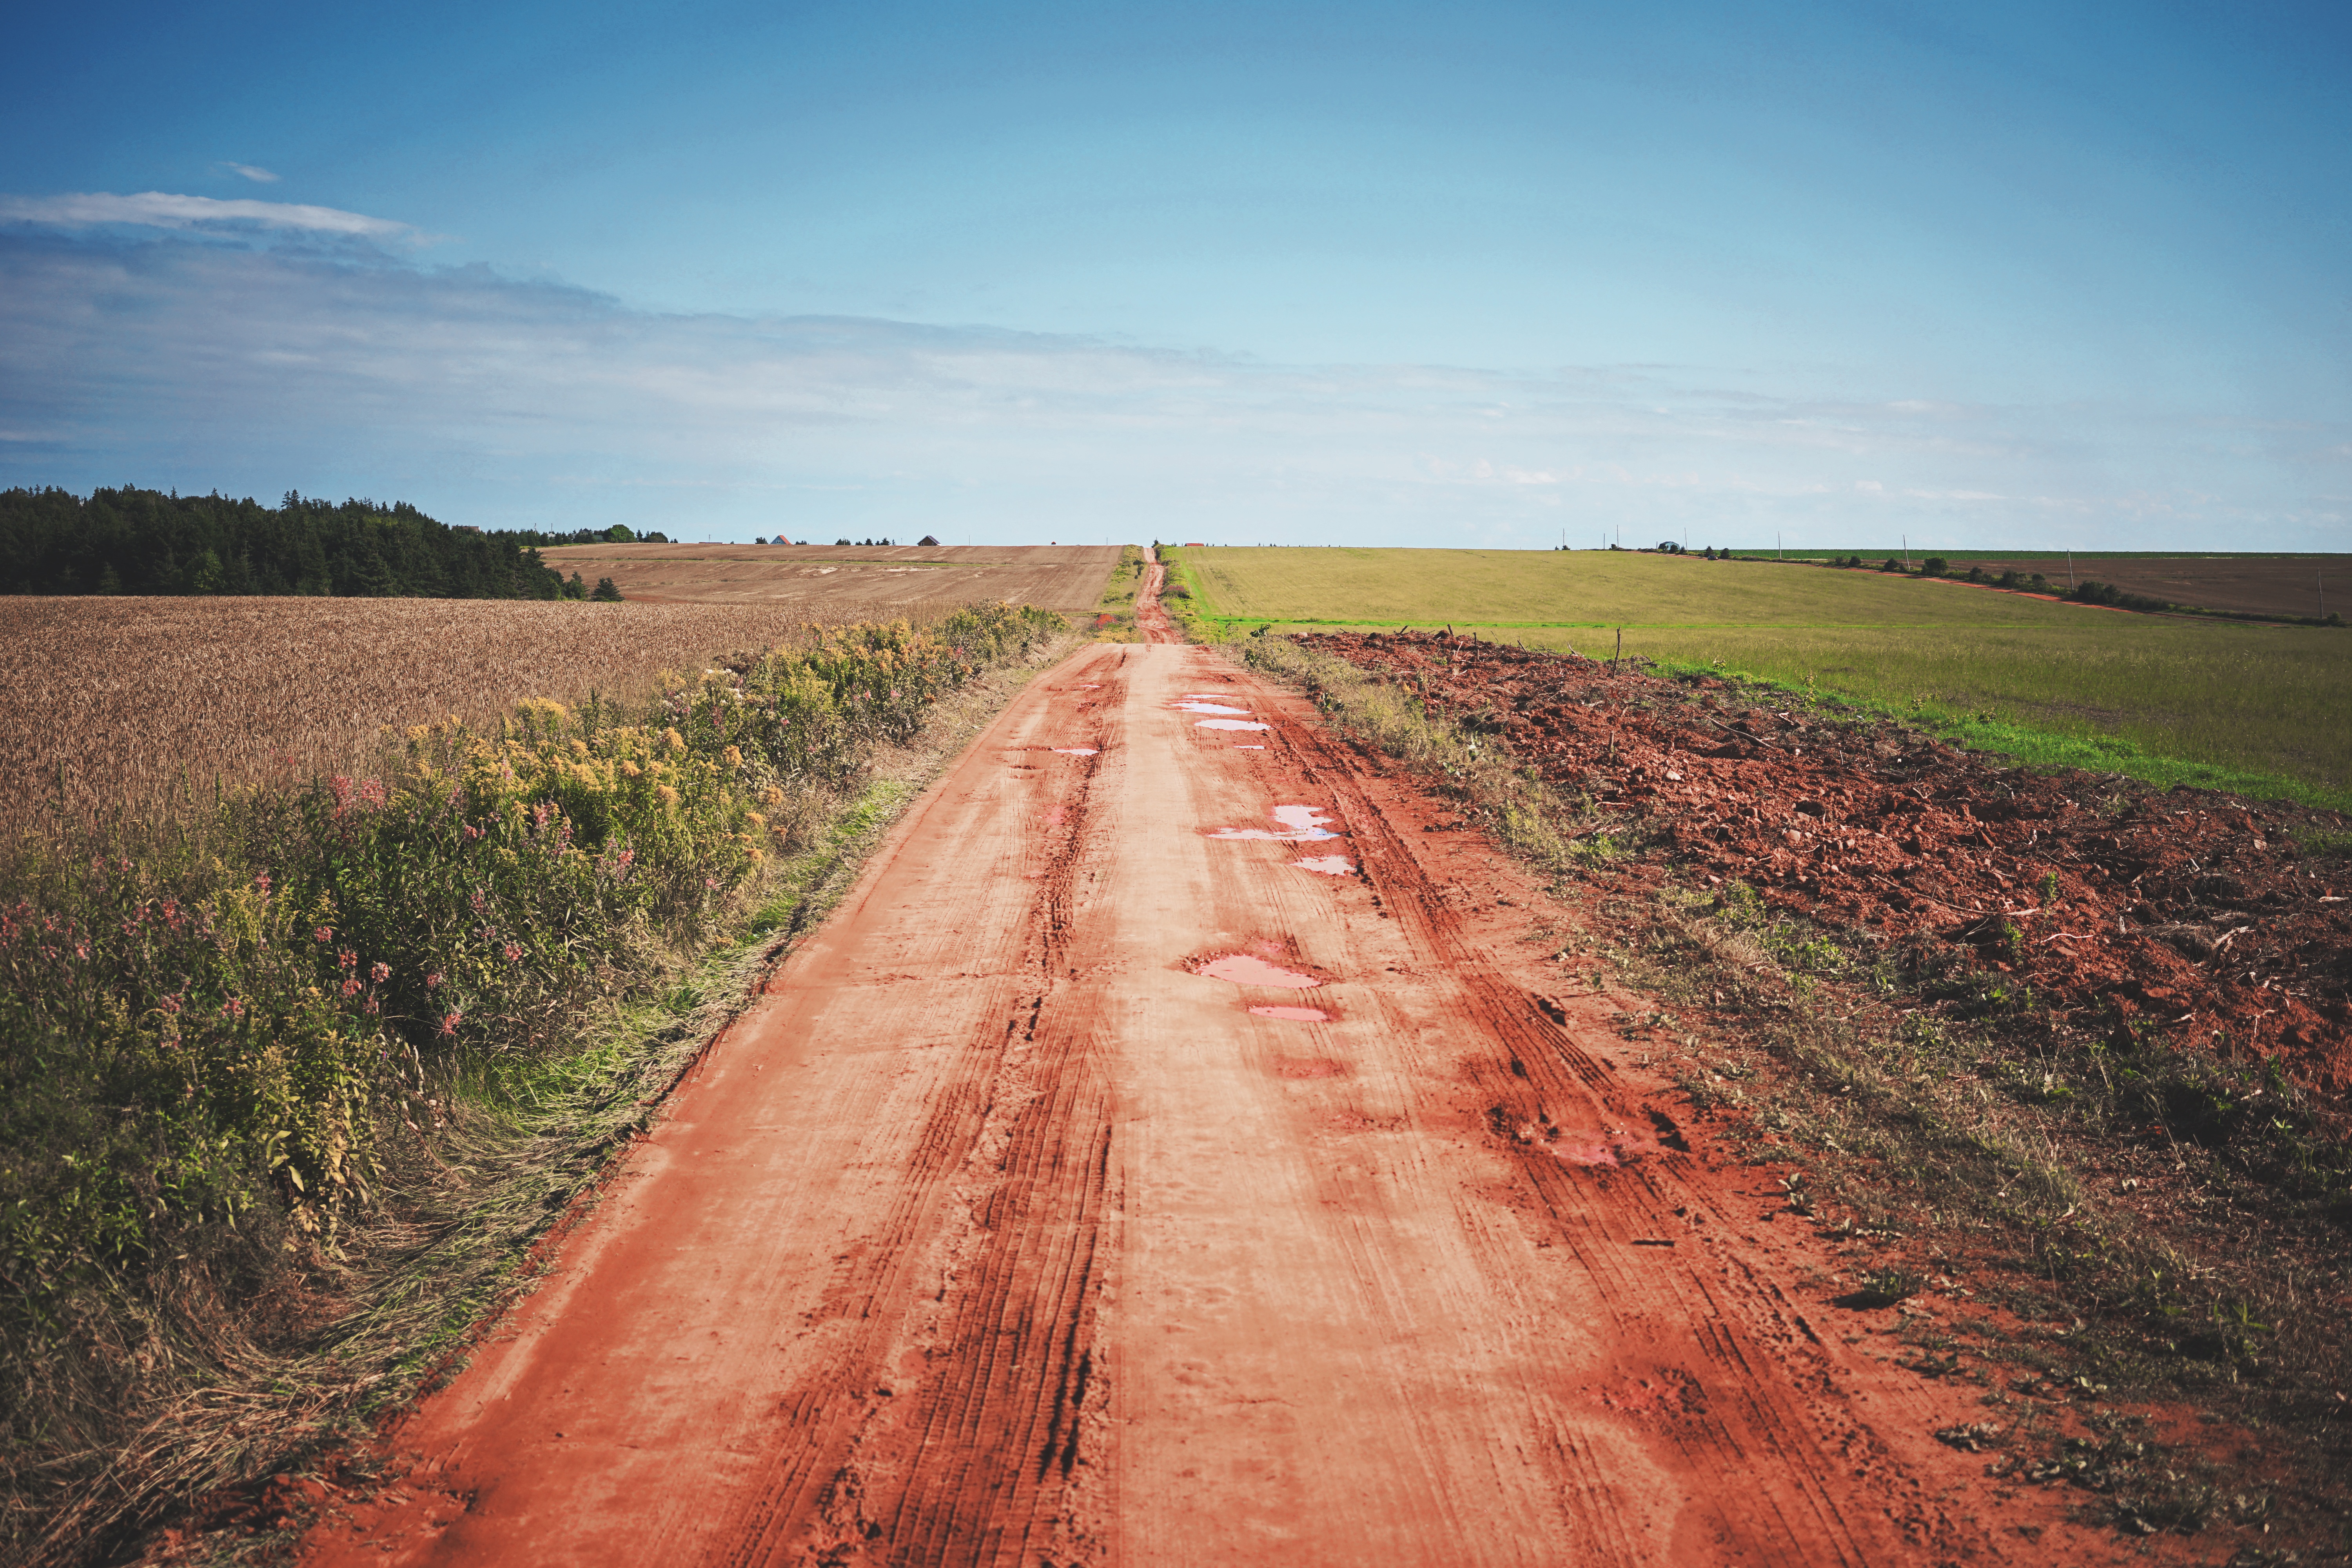
landscape, grass, horizon, road, field, prairie, hill, highway, dirt road, soil, agriculture, plain, road trip, grassland, infrastructure, plateau, steppe, rural area, natural environment